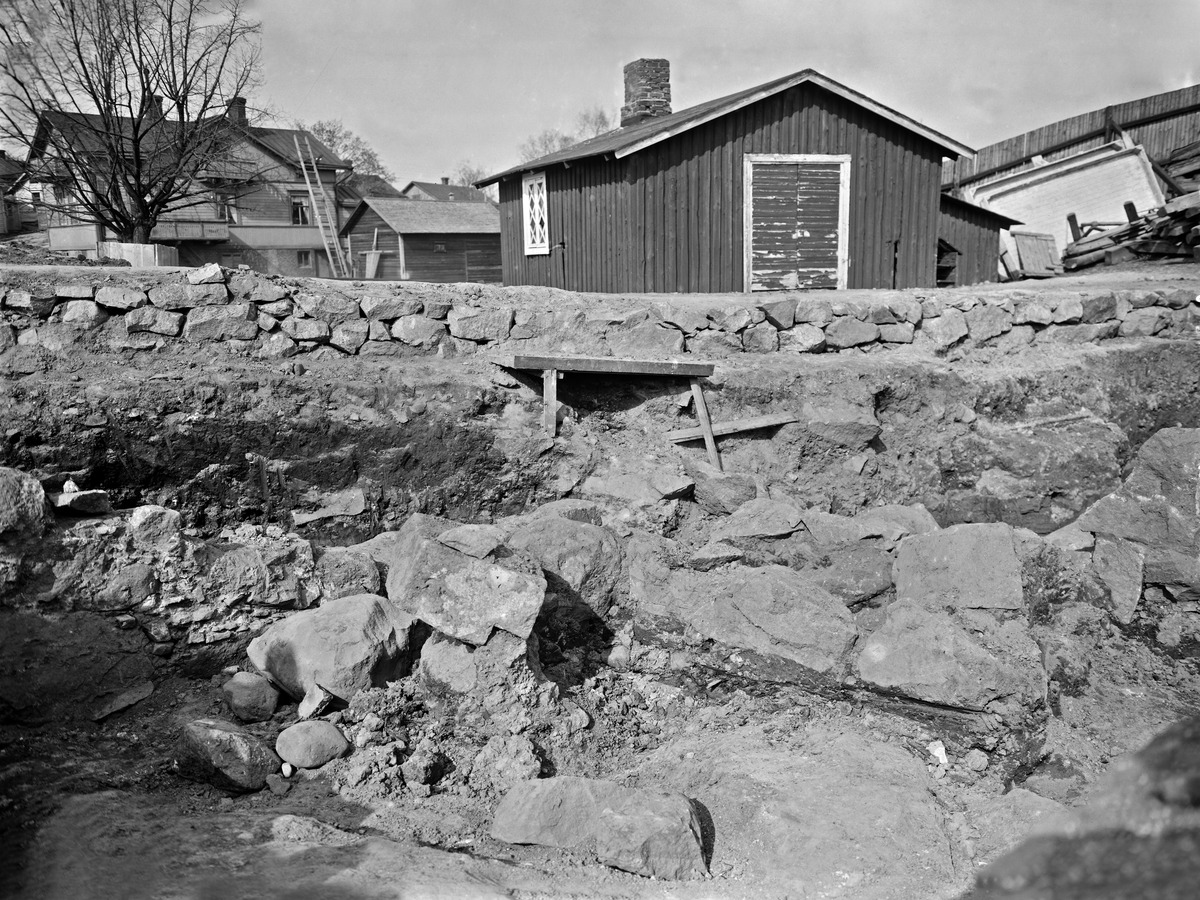
Viikki, Viikinmäki
sisällön kuvaus: Viikki, Viikinmäki. Kuninkaankartanonsaari. kuninkaankartanon perustuksia. mustavalkoinen
Kuvaaja: Brander, Signe, valokuvaaja
Ajankohta: kuvausaika 1913
Paikka: Suomi, Uusimaa, Helsinki, Viikinmäki Helsinki
Aiheet: arkeologia, kaivaukset